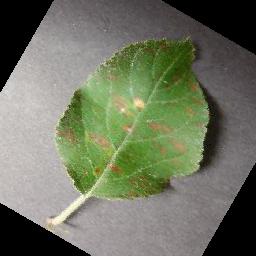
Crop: apple
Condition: cedar_rust